Historic districts in Meridian, Mississippi

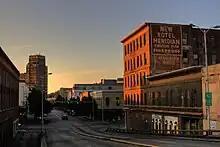
Looking from the 22nd Avenue Bridge into Downtown Meridian

Meridian Downtown Historic District runs from the former Gulf, Mobile and Ohio Railroad tracks north to 6th St between 18th and 26th Avenues, excluding Ragsdale Survey Block 71 on the northeastern tip of the district. The district was created in 2005 to combine two older districts, Meridian Urban Center Historic District and Union Station Historic District. Meridian's city council voted to combine these two districts and the nine blocks between them into one large district, which was added to the National Register of Historic Places on January 16, 2007.